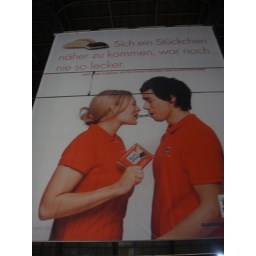
It was a cute advertisment in the train station